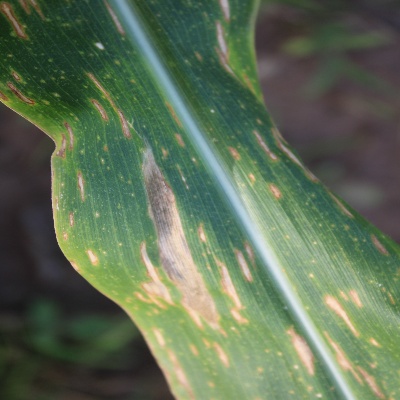
Crop: Maize
Condition: leaf spot